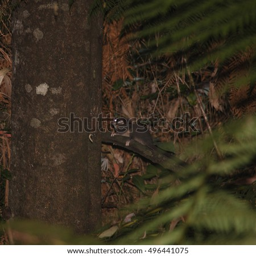
biological species peers out from its home in forest .